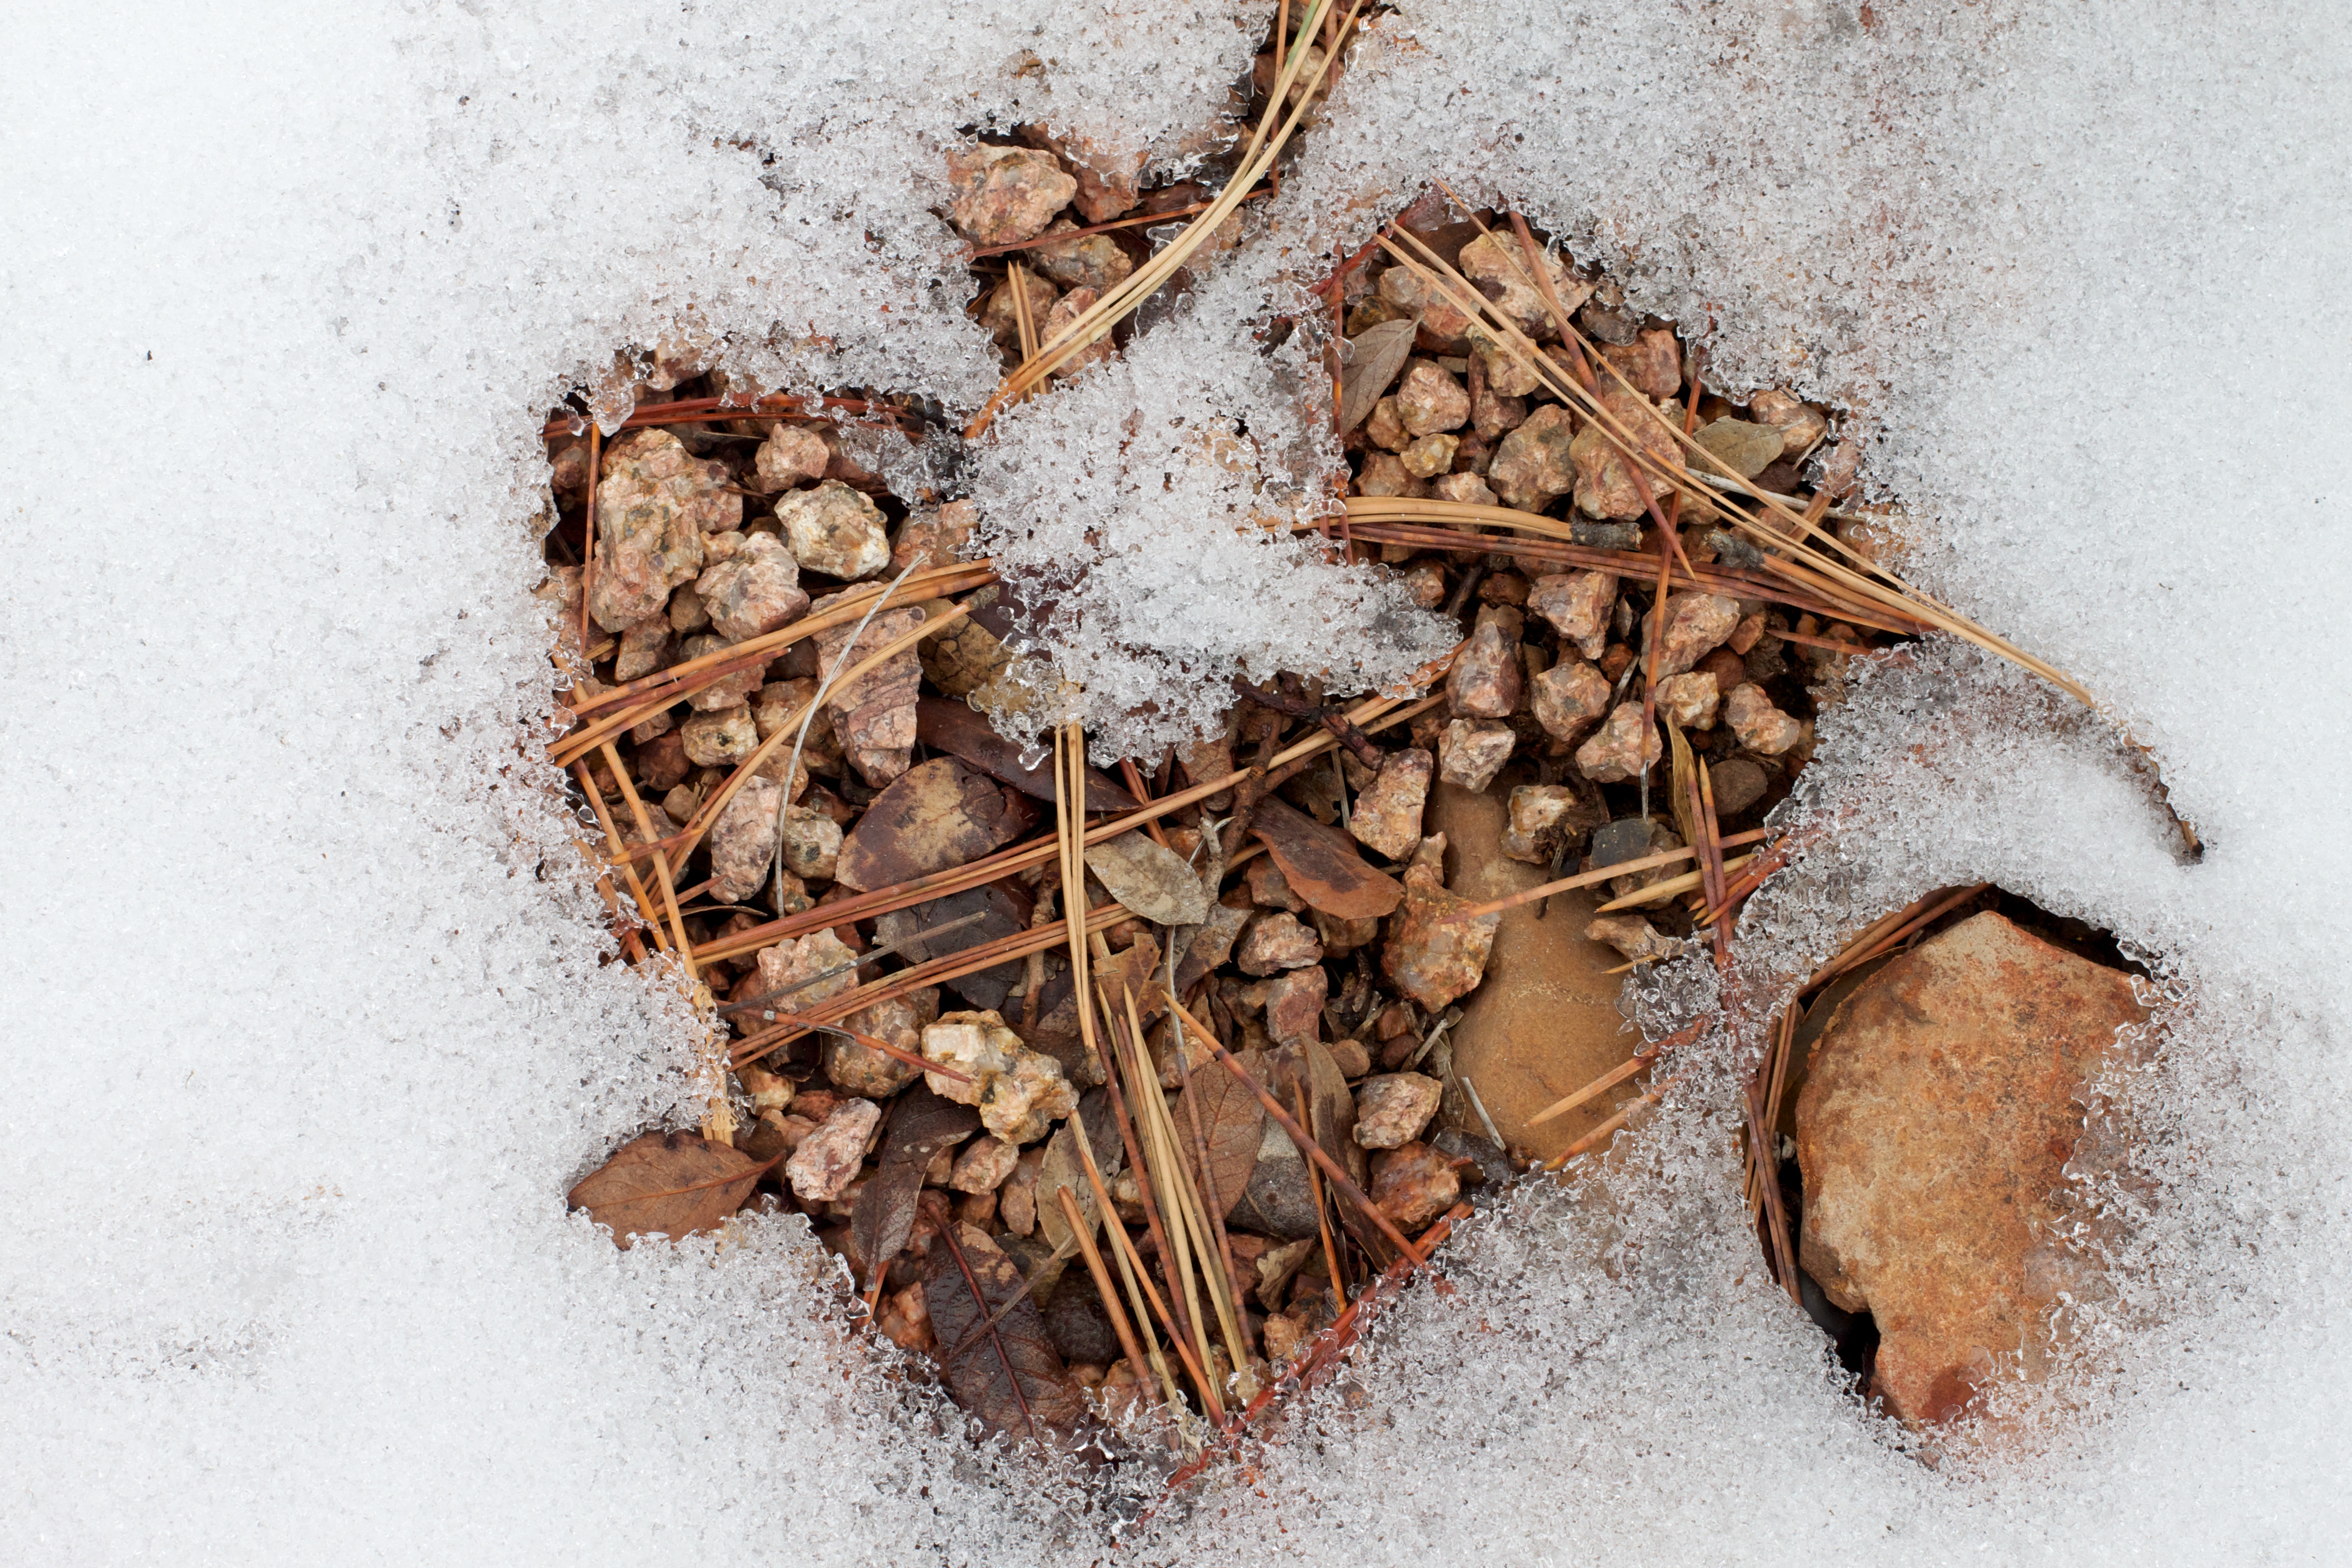
snow, wood, leaf, soil, close up, coconut, 2011365, flavor